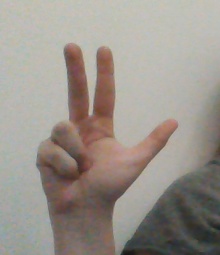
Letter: al